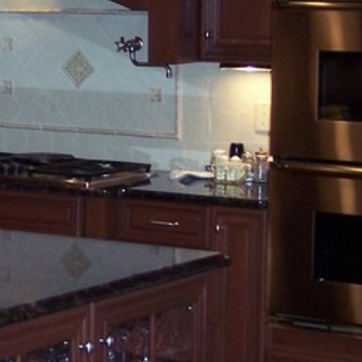
Material: polishedstone